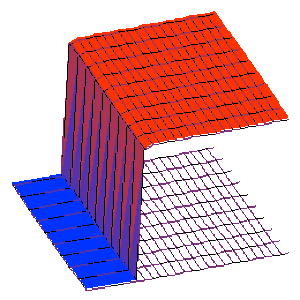
La conduction thermique est un mode de transfert thermique provoqué par une différence de température entre deux régions d'un même milieu, ou entre deux milieux en contact, et se réalisant sans déplacement global de matière par opposition à la convection qui est un autre mode de transfert thermique. Elle peut s'interpréter comme la transmission de proche en proche de l'agitation thermique : un atome cède une partie de son énergie cinétique à l'atome voisin.